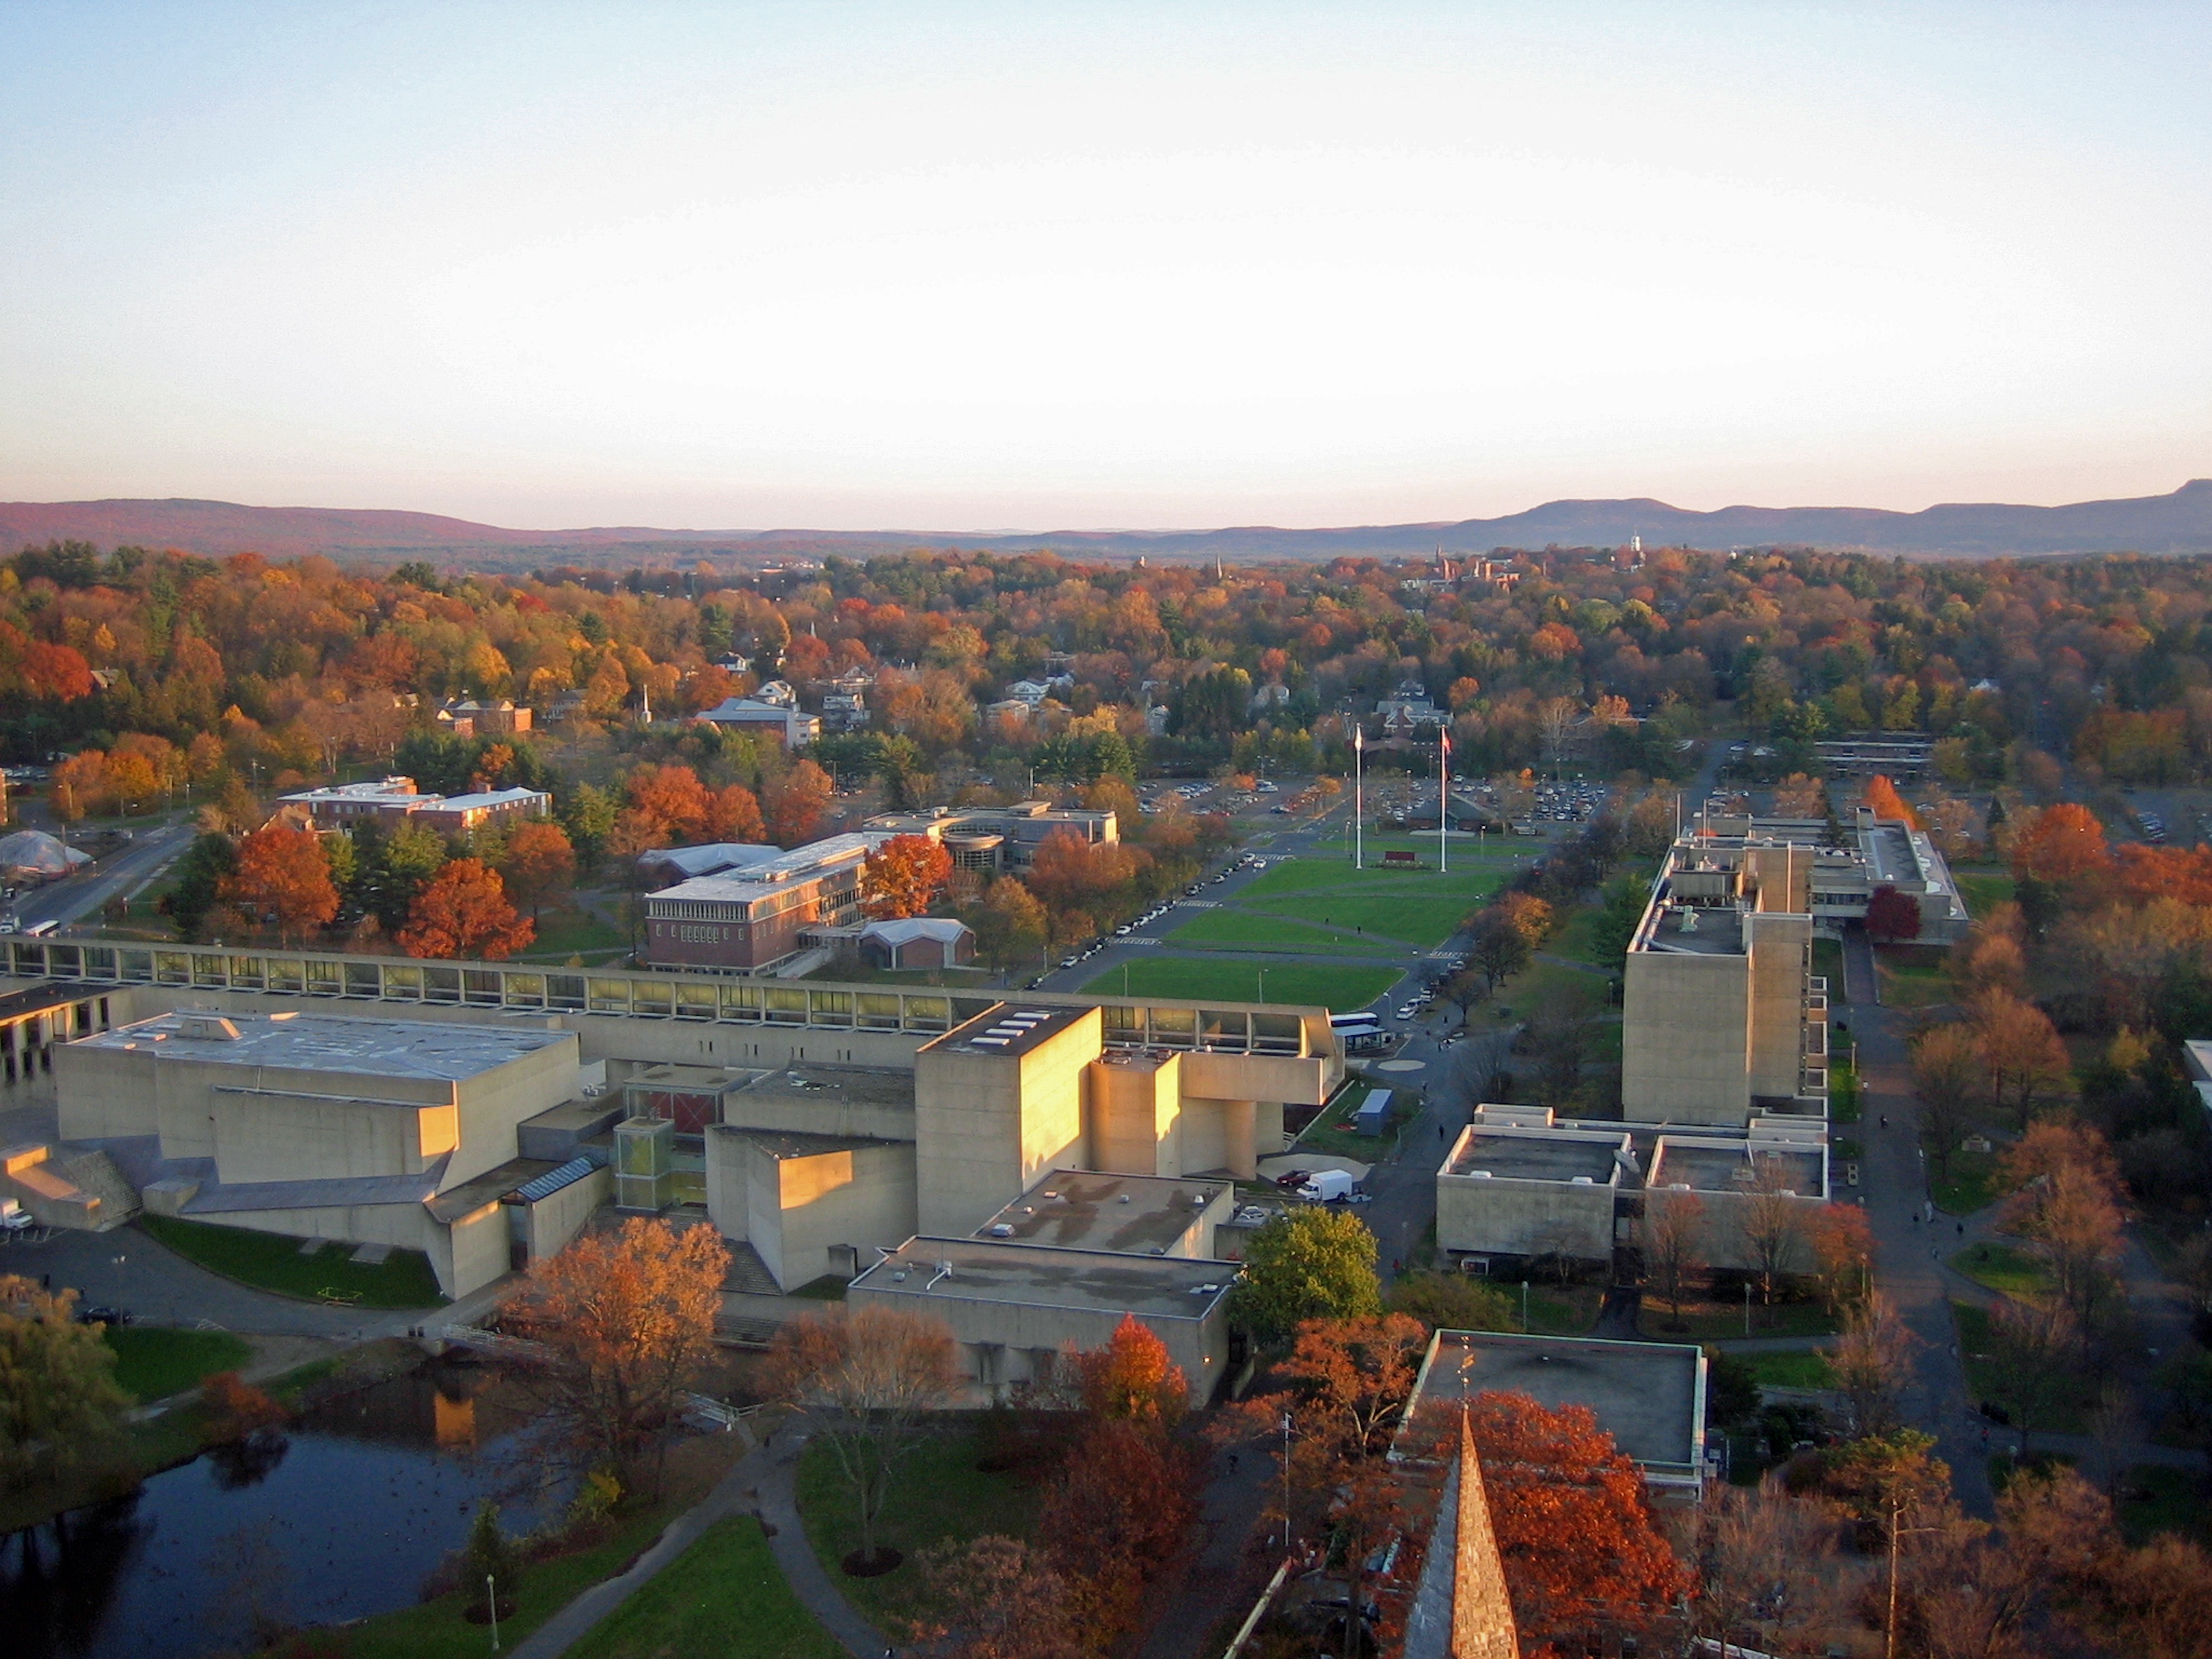
landscape, grass, mountain, sky, skyline, field, photography, morning, fall, hill, town, river, valley, cityscape, panorama, village, suburb, evening, autumn, football, season, clouds, university, school, campus, massachusetts, rural area, aerial photography, amherst, residential area, human settlement, umass